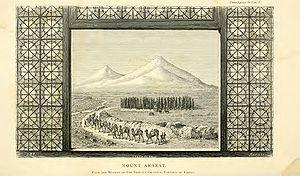
Alexandre de Rhodes, né en Avignon le 15 mars 1591 et mort à Ispahan le 5 novembre 1660, est un prêtre jésuite français, missionnaire en Cochinchine et au Tonkin et linguiste.